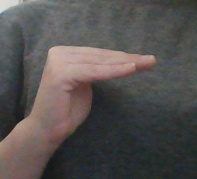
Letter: haa